John Terry

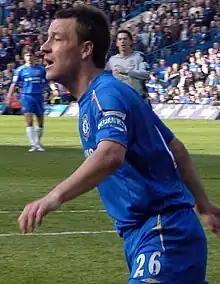
Terry playing for Chelsea in 2006

In the 2006–07 season, Terry missed matches for Chelsea due to a recurring back problem. On 26 December 2006, Mourinho stated that his captain might require surgery to fix the problem. In Terry's absence Chelsea drew 2–2 at home to both Reading and Fulham over Christmas, draws that were to prove crucial in the destiny of the Premier League title for that season. On 28 December, Chelsea released a press statement saying Terry had had back surgery: "The operation to remove a sequestrated lumbar intervertebral disc was successful." Although he was expected to return in the match against Wigan Athletic, which Chelsea won 3–2 thanks to a late goal from winger Arjen Robben, Terry was missing once again, due to the recurring back problem. He made his return in Chelsea's 1–0 victory over Charlton Athletic on 3 February 2007 coming on in the 88th minute for Claude Makelele. Terry played his first 90 minutes of football for nearly three months in Chelsea's 3–0 victory over Middlesbrough and received much applause from the Chelsea faithful. Didier Drogba scored two goals for Chelsea in that match, while the other goal came courtesy of an own goal from Abel Xavier of Middlesbrough.